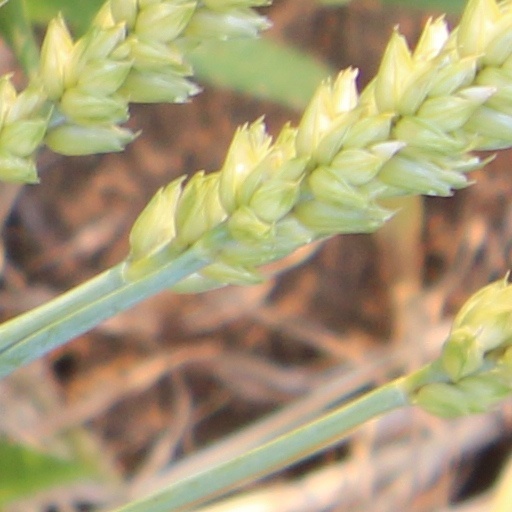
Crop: wheat